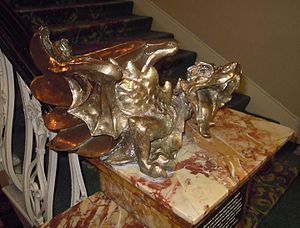
Hotel Russell / Historie
"""Lucky George"""
Hotel Russell er et femstjernet hotel, der ligger ud til Russell Square, Bloomsbury, i London Borough of Camden.